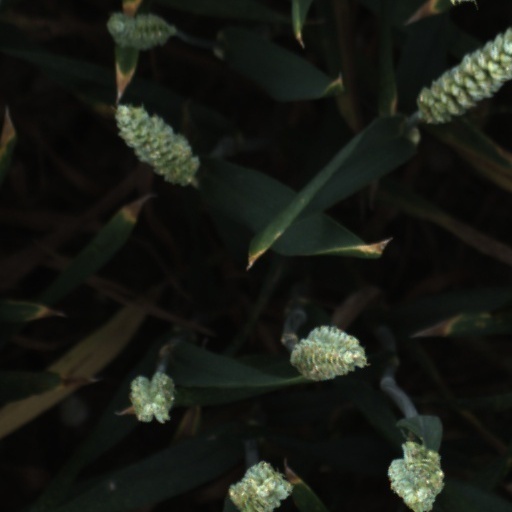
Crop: wheat